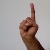
The image shows a hand gesture representing the letter 'D' in Indian Sign Language.